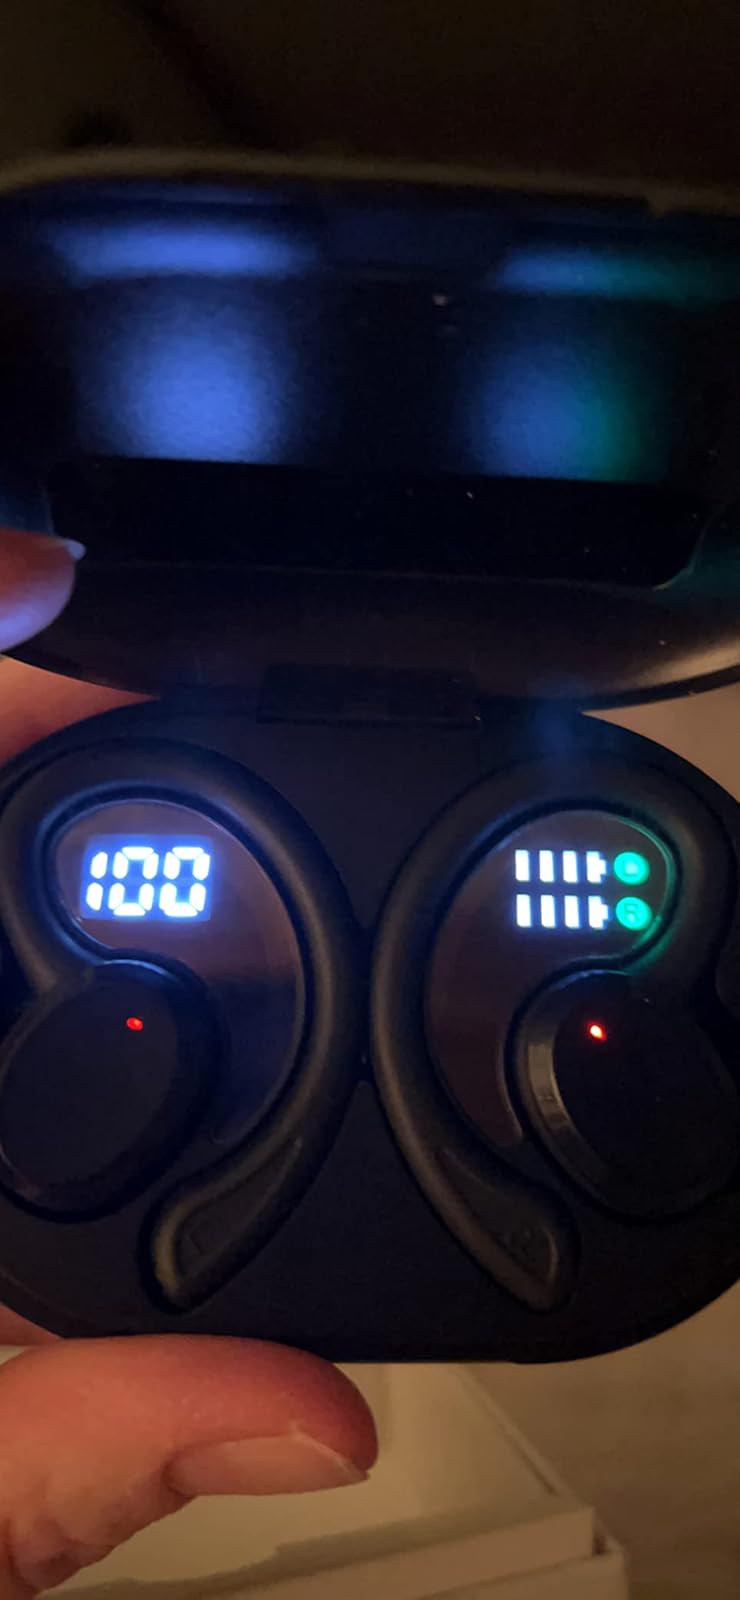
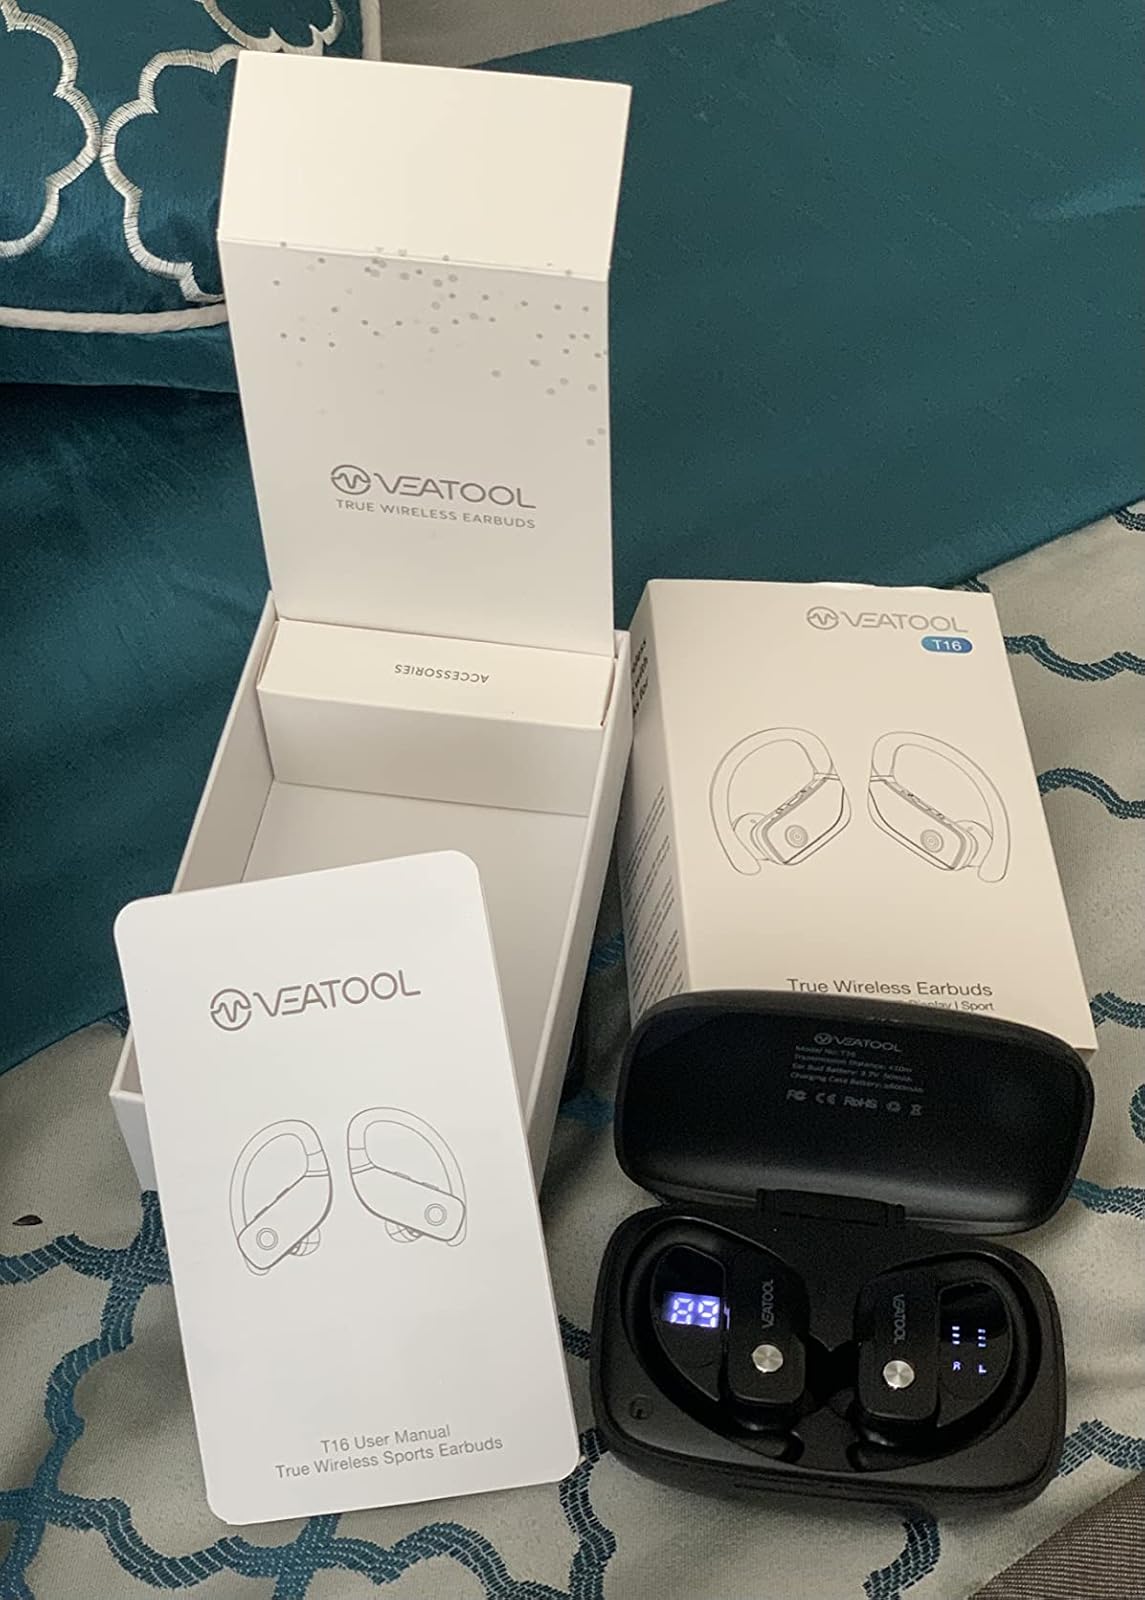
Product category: earbuds
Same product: no